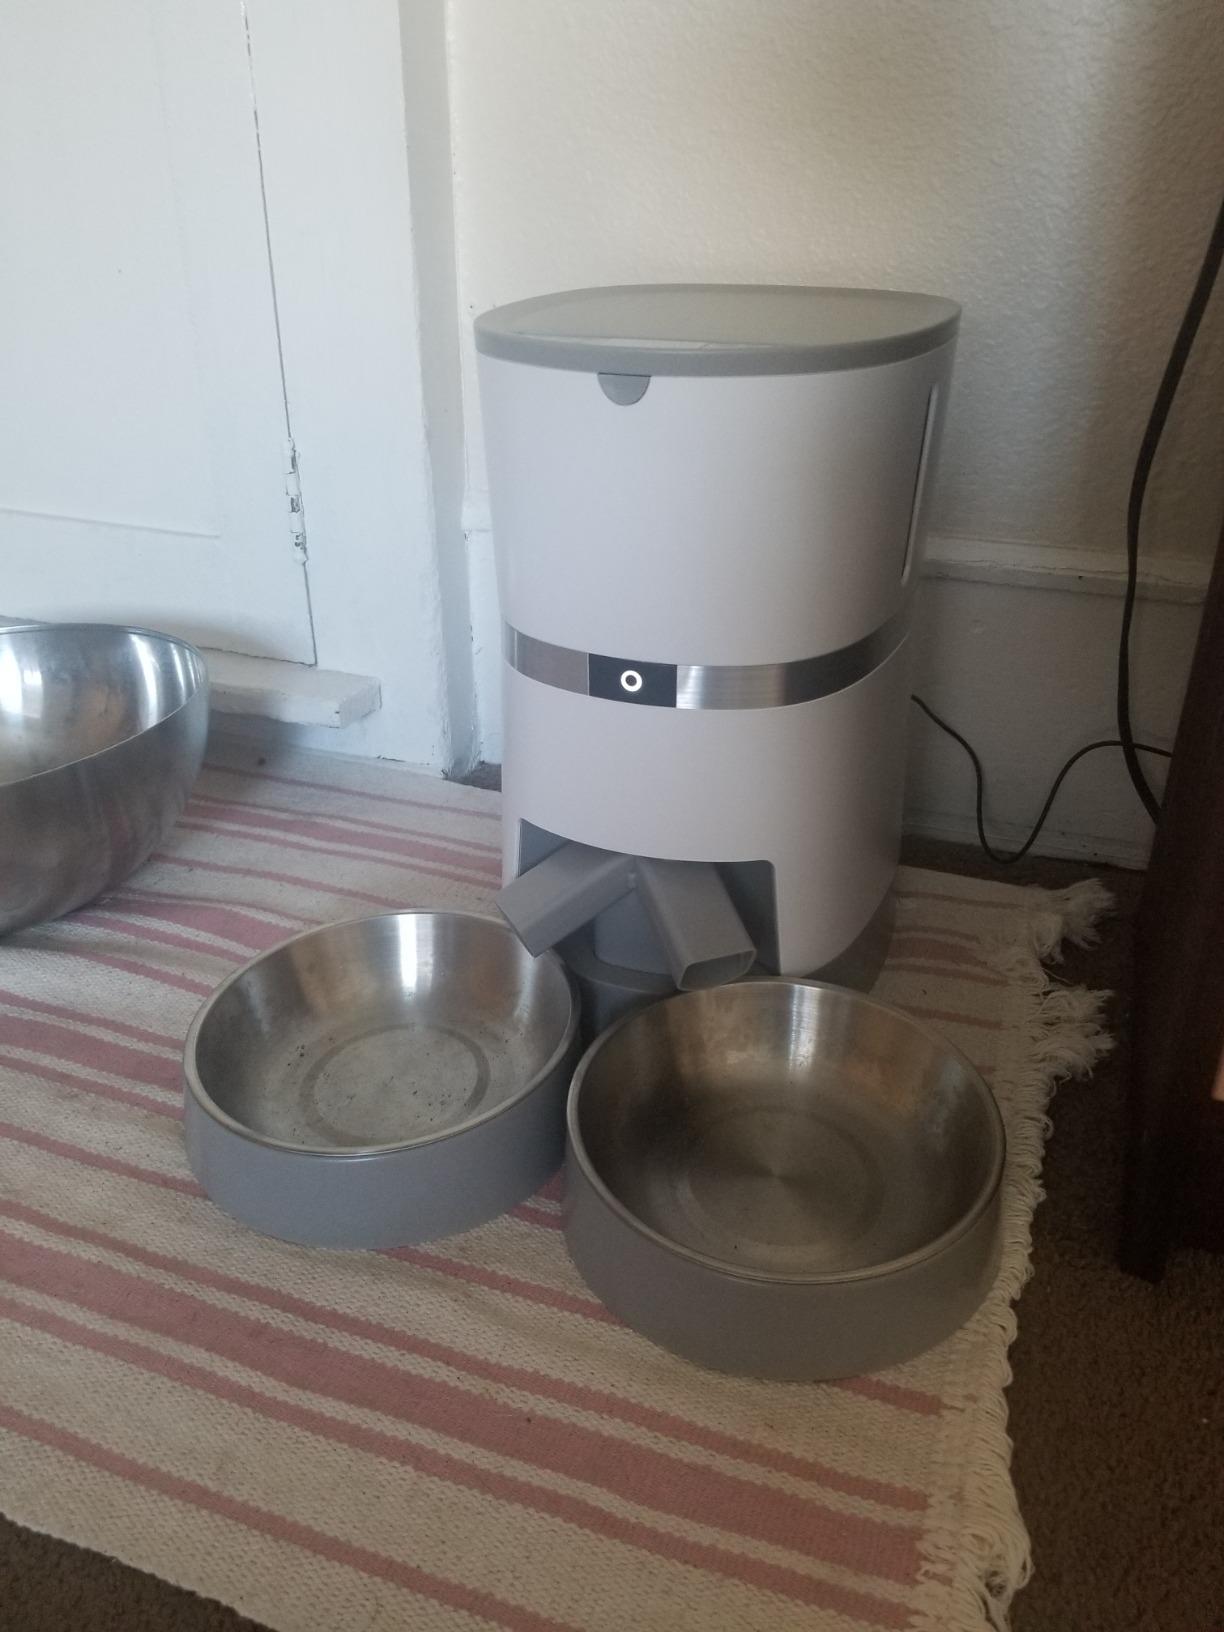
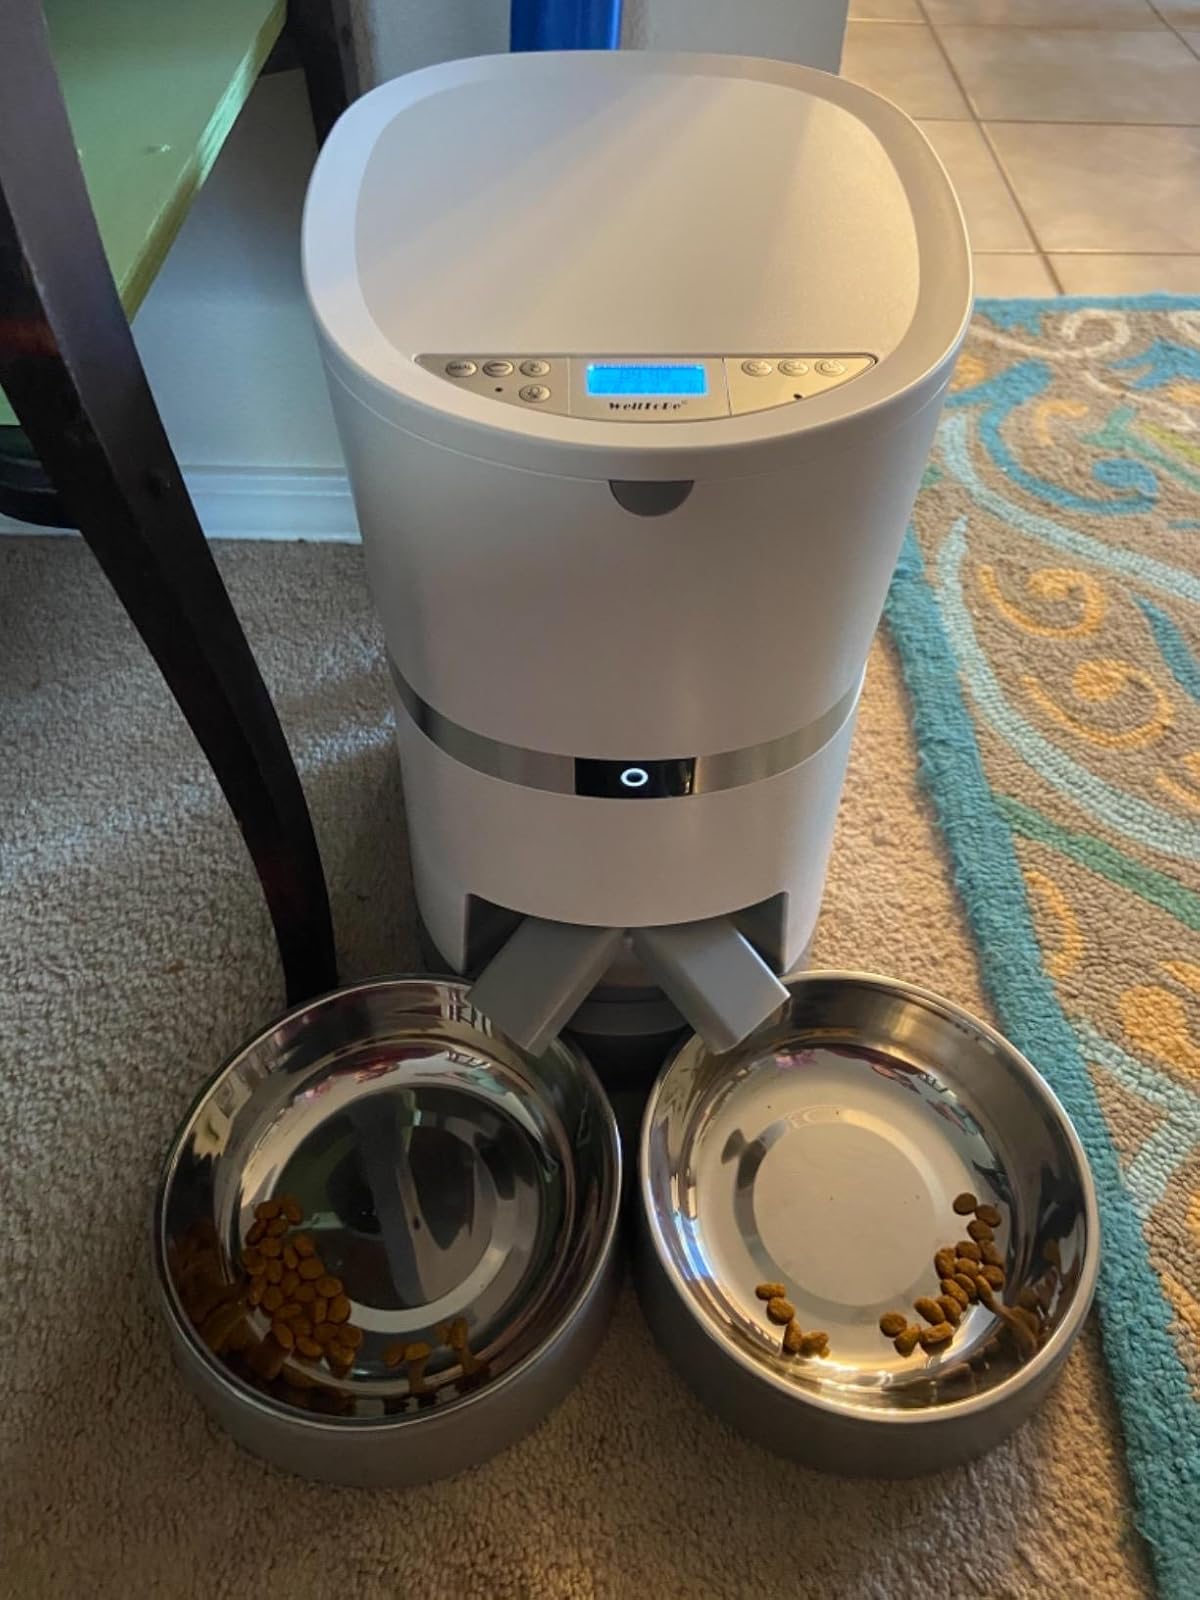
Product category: items_feeder
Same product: yes